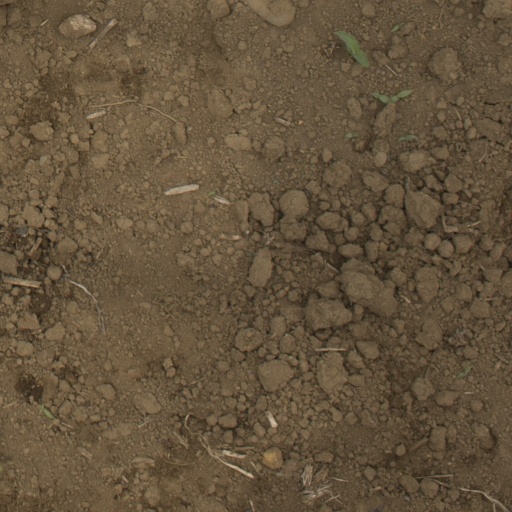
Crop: Jerusalem artichoke